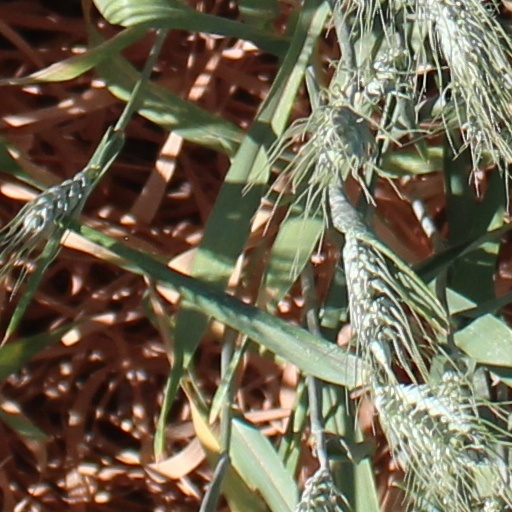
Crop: wheat